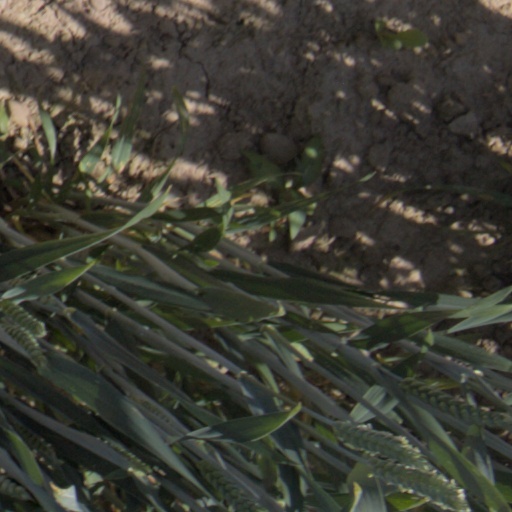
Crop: wheat